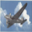
Label: airplane